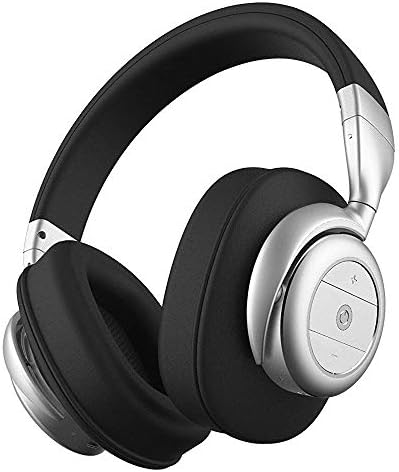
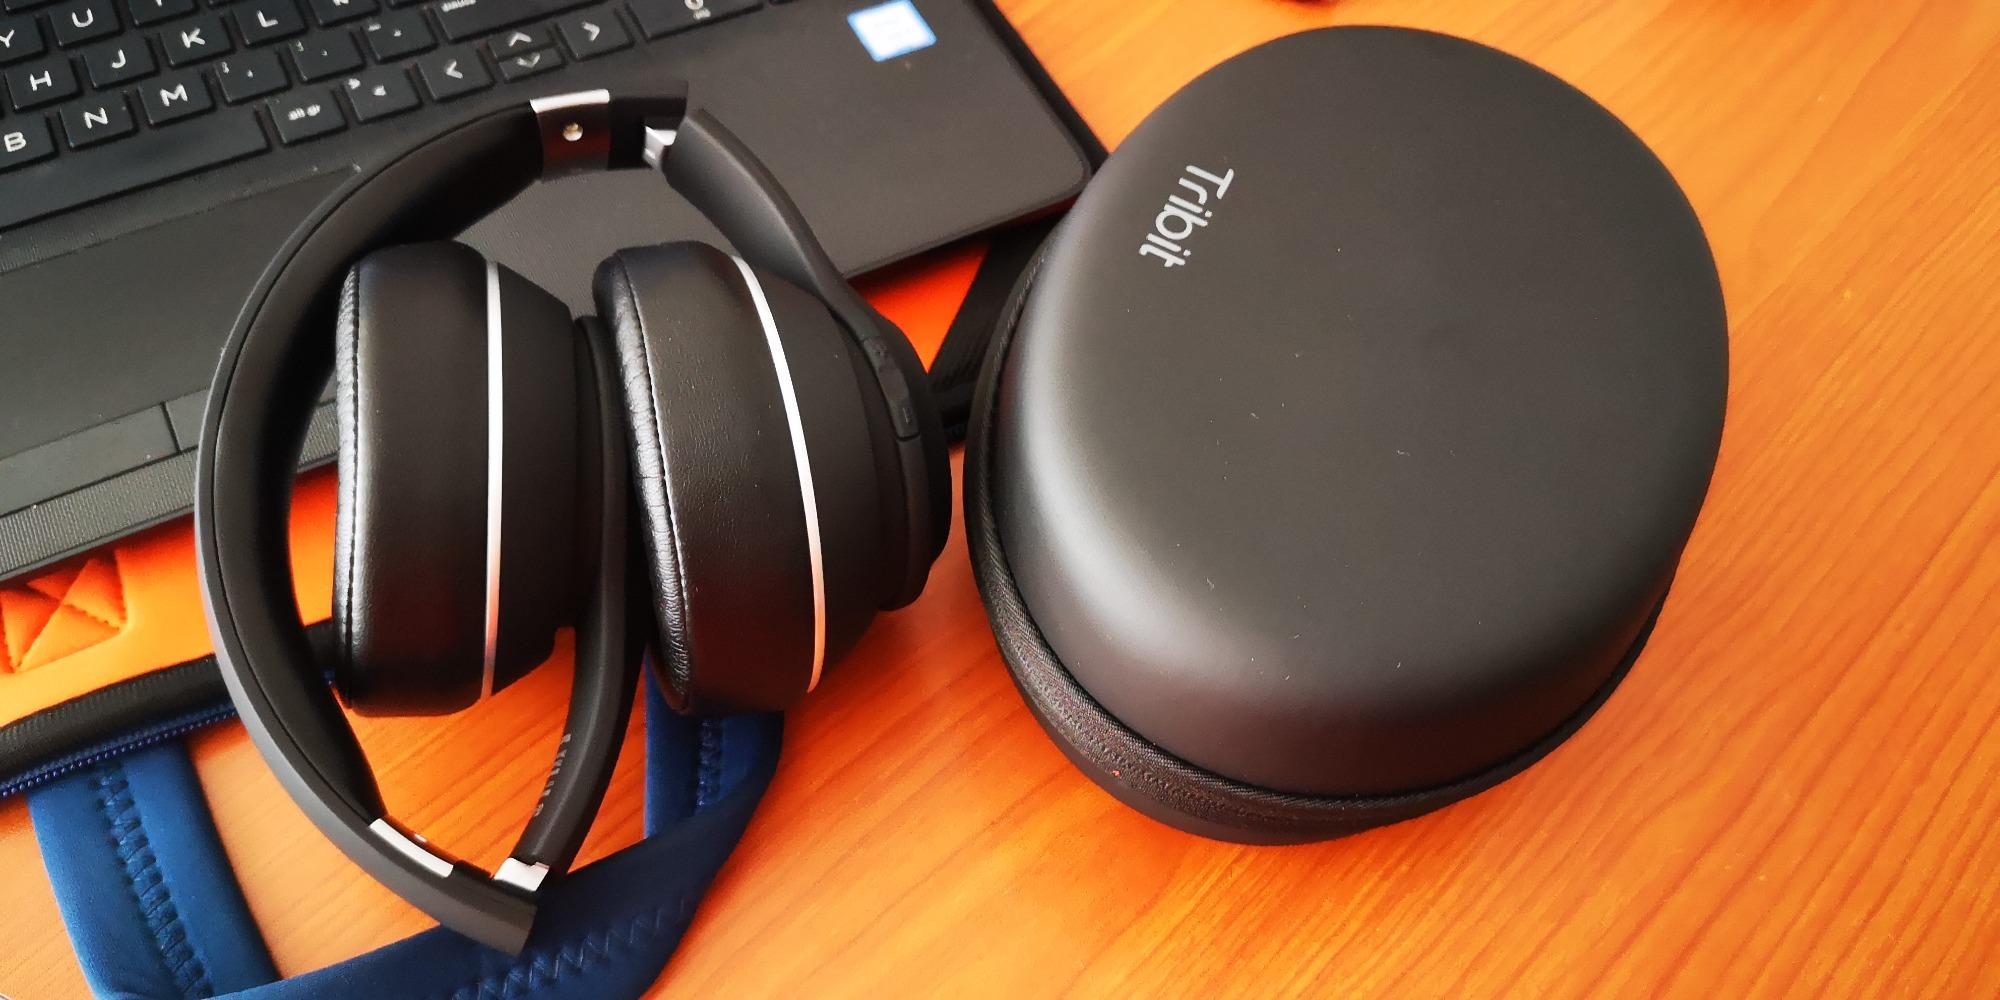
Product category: headphones
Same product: no